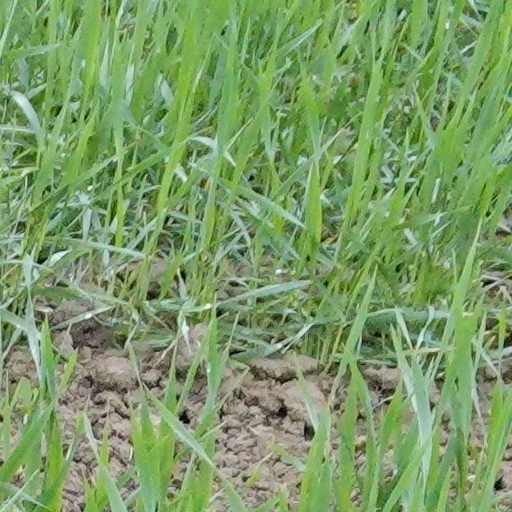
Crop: wheat